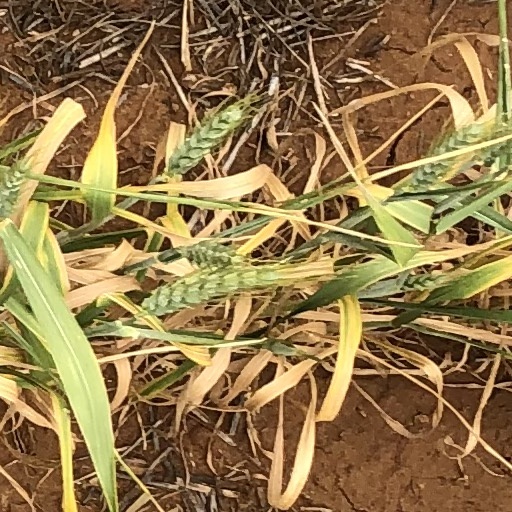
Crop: wheat